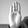
ASL letter: B